Buscot Park

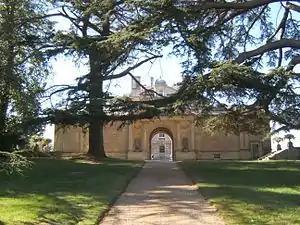
Buscot Park, one of the two flanking wings designed by Geddes Hyslop in 1934 to replace Victorian additions, considered incongruous.

Buscot Park is a country house at Buscot near the town of Faringdon in Oxfordshire within the historic boundaries of Berkshire. It is a Grade II* listed building.